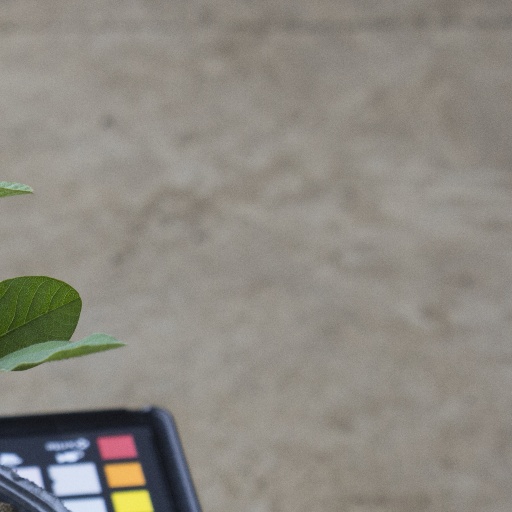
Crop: soybean